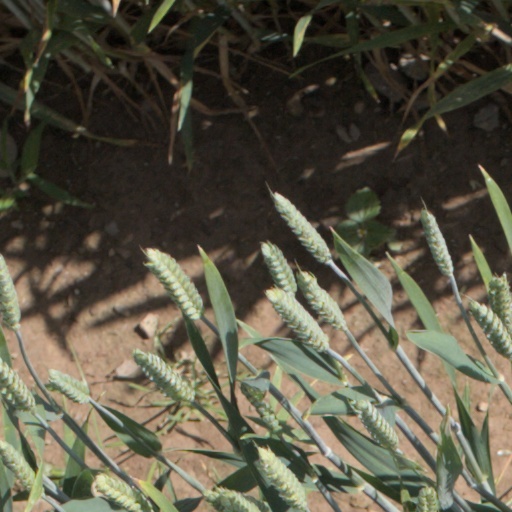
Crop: wheat